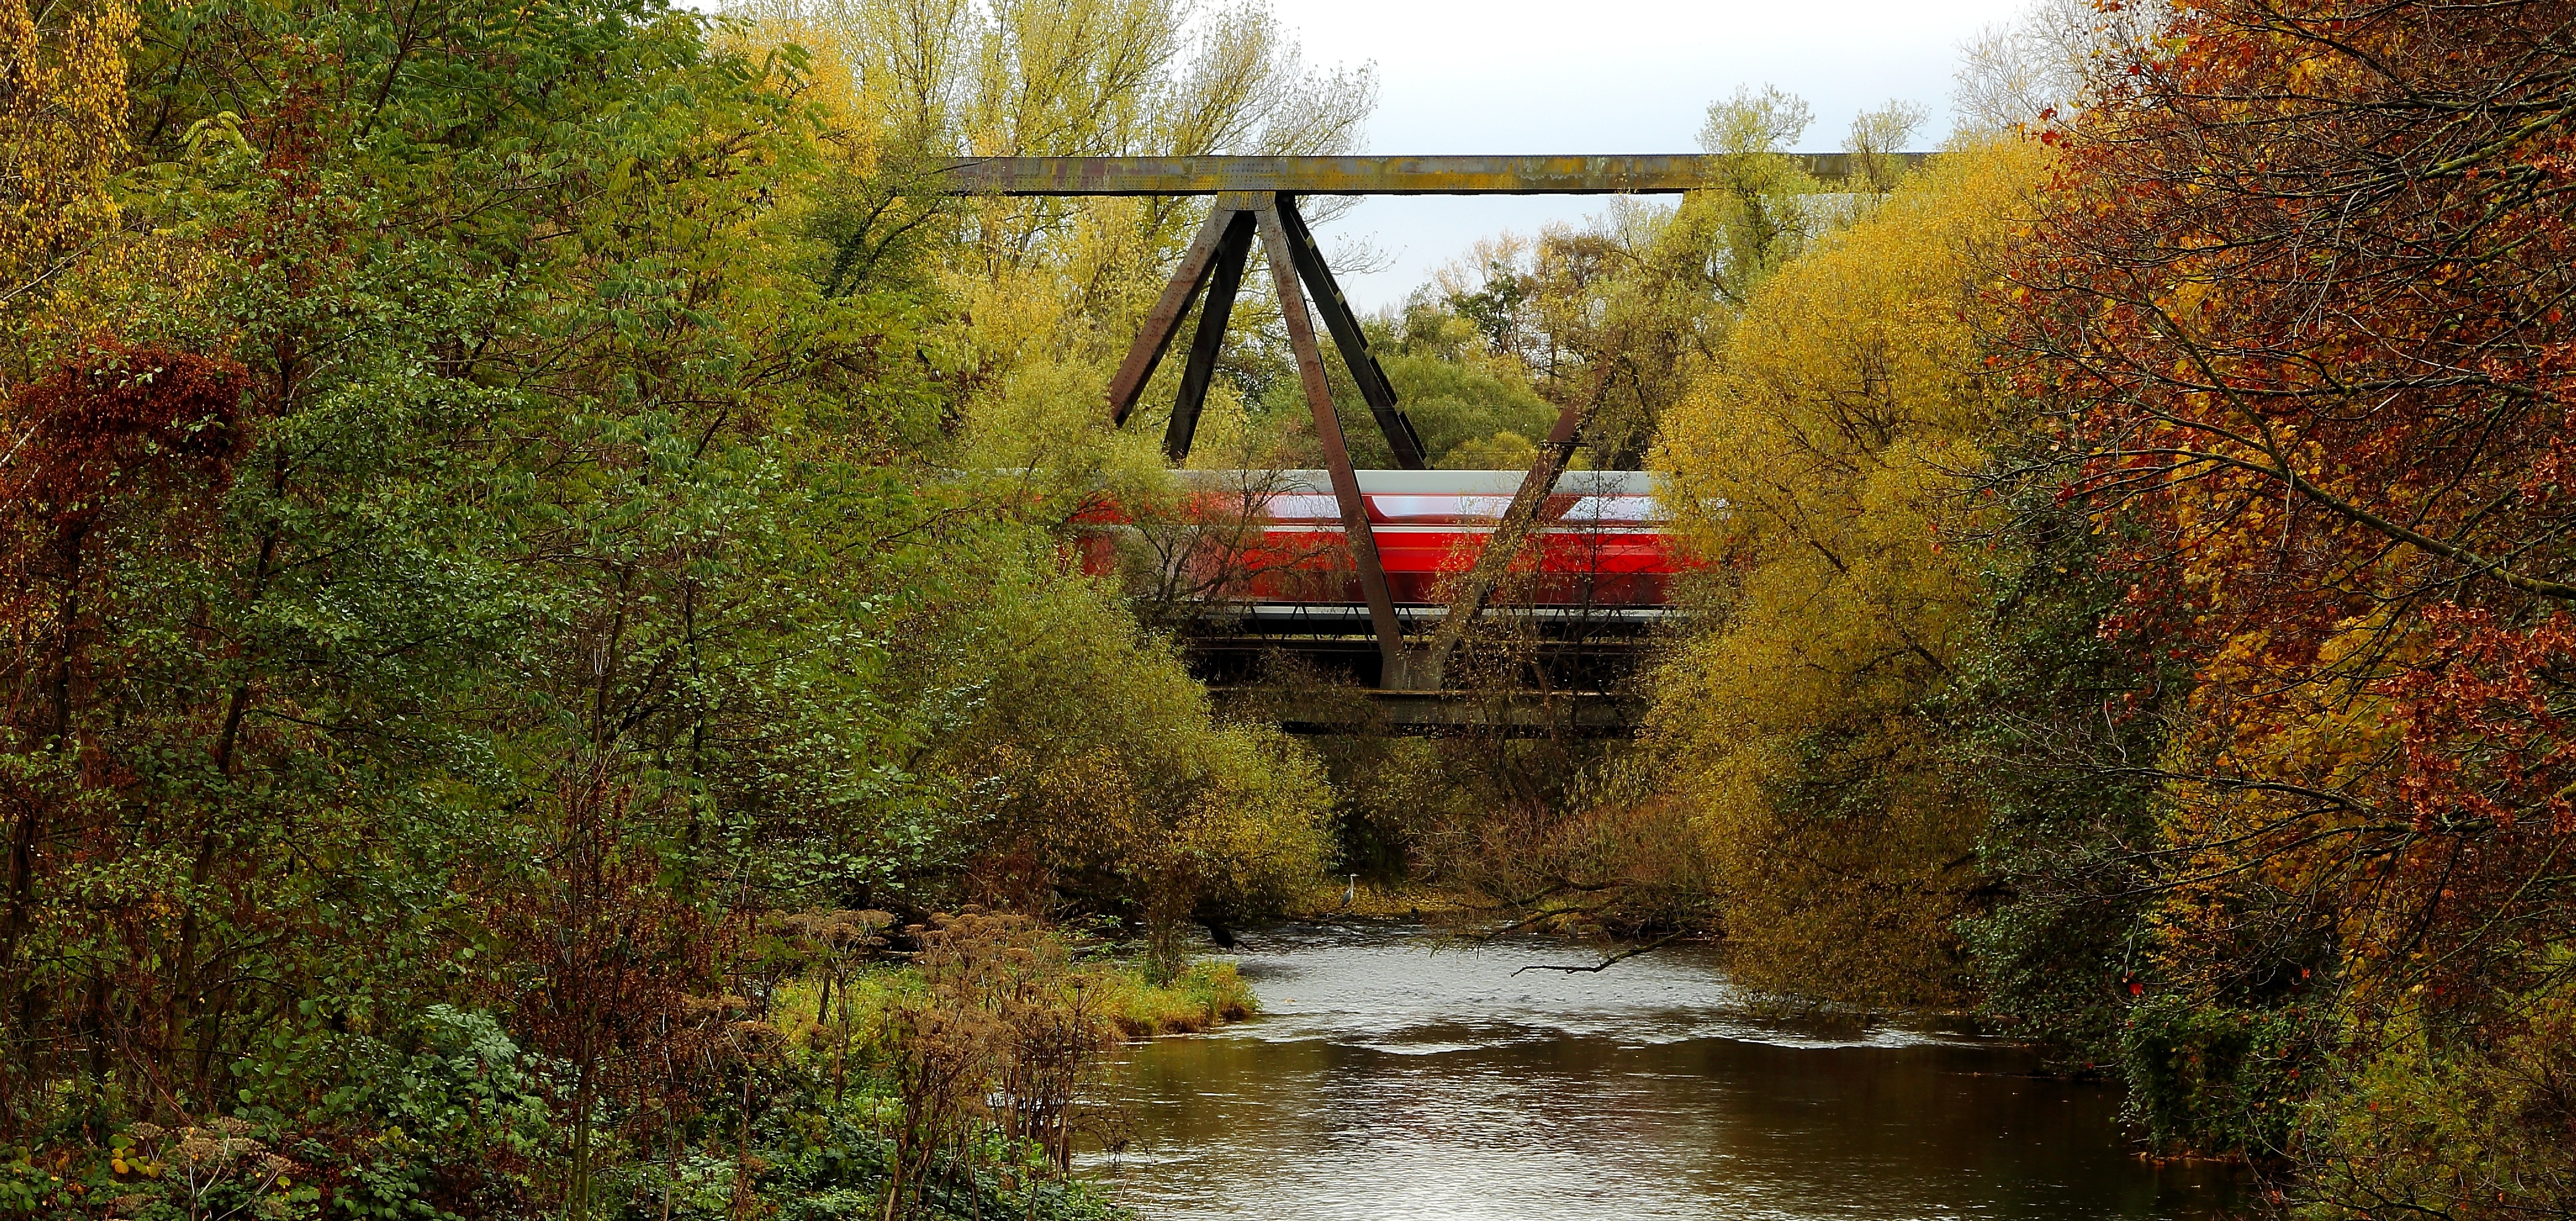
canal, geographical feature, river, landform, tree, autumn, body of water, water, waterway, season, leaf, stream, woody plant, woodland, reflection, rural area, bridge, flower, pond